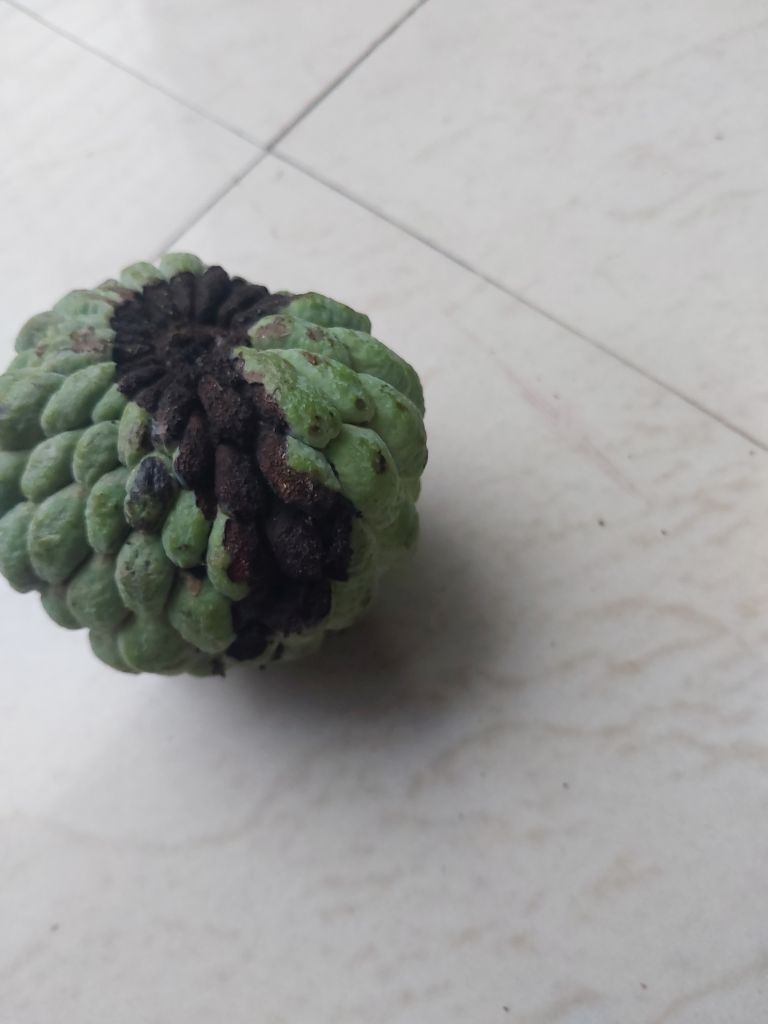
Disease label: Diplodia Rot